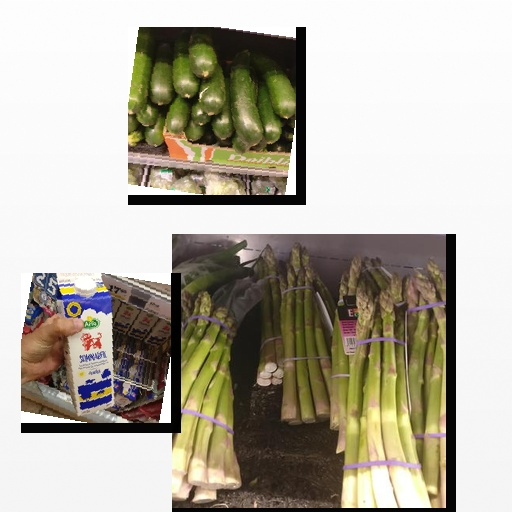
Food items: sour_milk, zucchini, asparagus